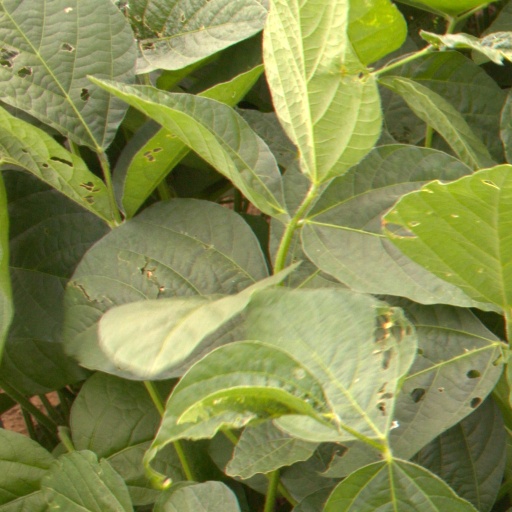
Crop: soybean